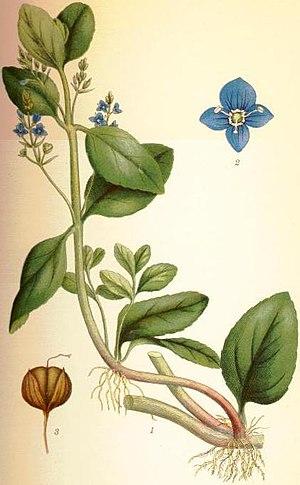
Cette liste de Tracheophyta de Bosnie-Herzégovine, ainsi que d’espèces introduites est un aperçu incomplet d’espèces de mousses, de fougères, de gymnospermes et d’angiospermes citées dans la littérature disponible en langues bosniaque, croate, serbe et serbo-croate. Cet aperçu n’inclue pas des espèces cultivées ni celles occasionnellement introduites.